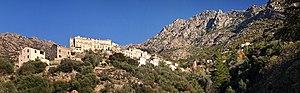
Lama (Corse) - Panorama du village
Lama est une commune française située dans la circonscription départementale de la Haute-Corse et le territoire de la collectivité de Corse. Elle appartient à l'ancienne piève de Canale.